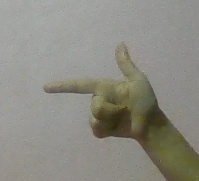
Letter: yaa